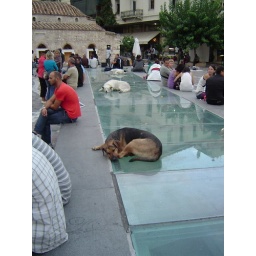
puppy dogs lying on glass skylights above Metro